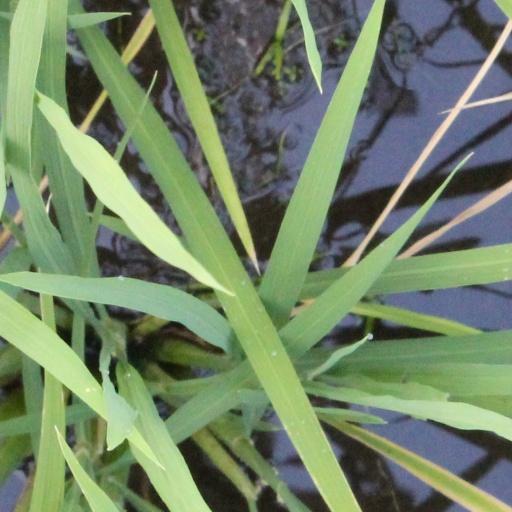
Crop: rice